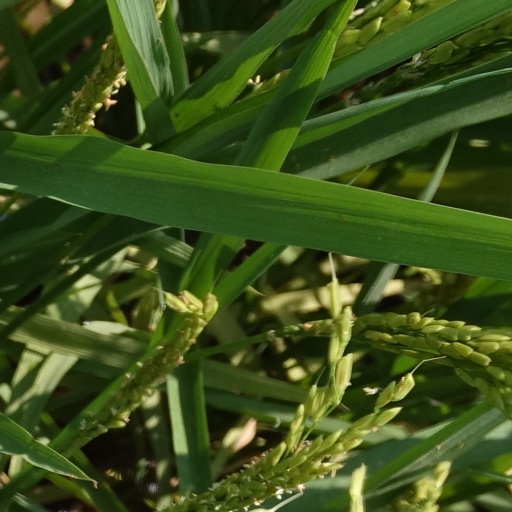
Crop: rice